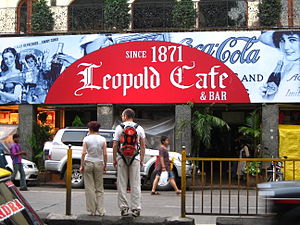
Leopold Cafe
Leopold Cafe i Mumbai
Leopold Cafe er en stor og populær café og restaurant i Mumbai i Indien. Forretningen er grundlagt i 1871 som udsalgssted for bl.a. spiseolier, men fik sin nuværende form, da den åbnede som restaurant i 1987 og yderligere etablerede den anden pub i Mumbai i 1991.